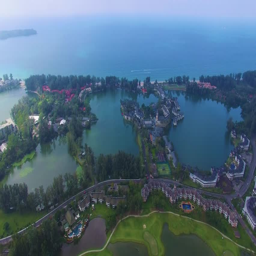
the beautiful beach the island a look with top , a picture from air